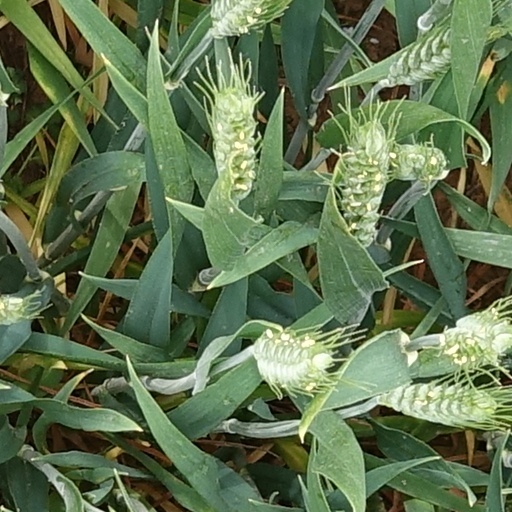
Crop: wheat